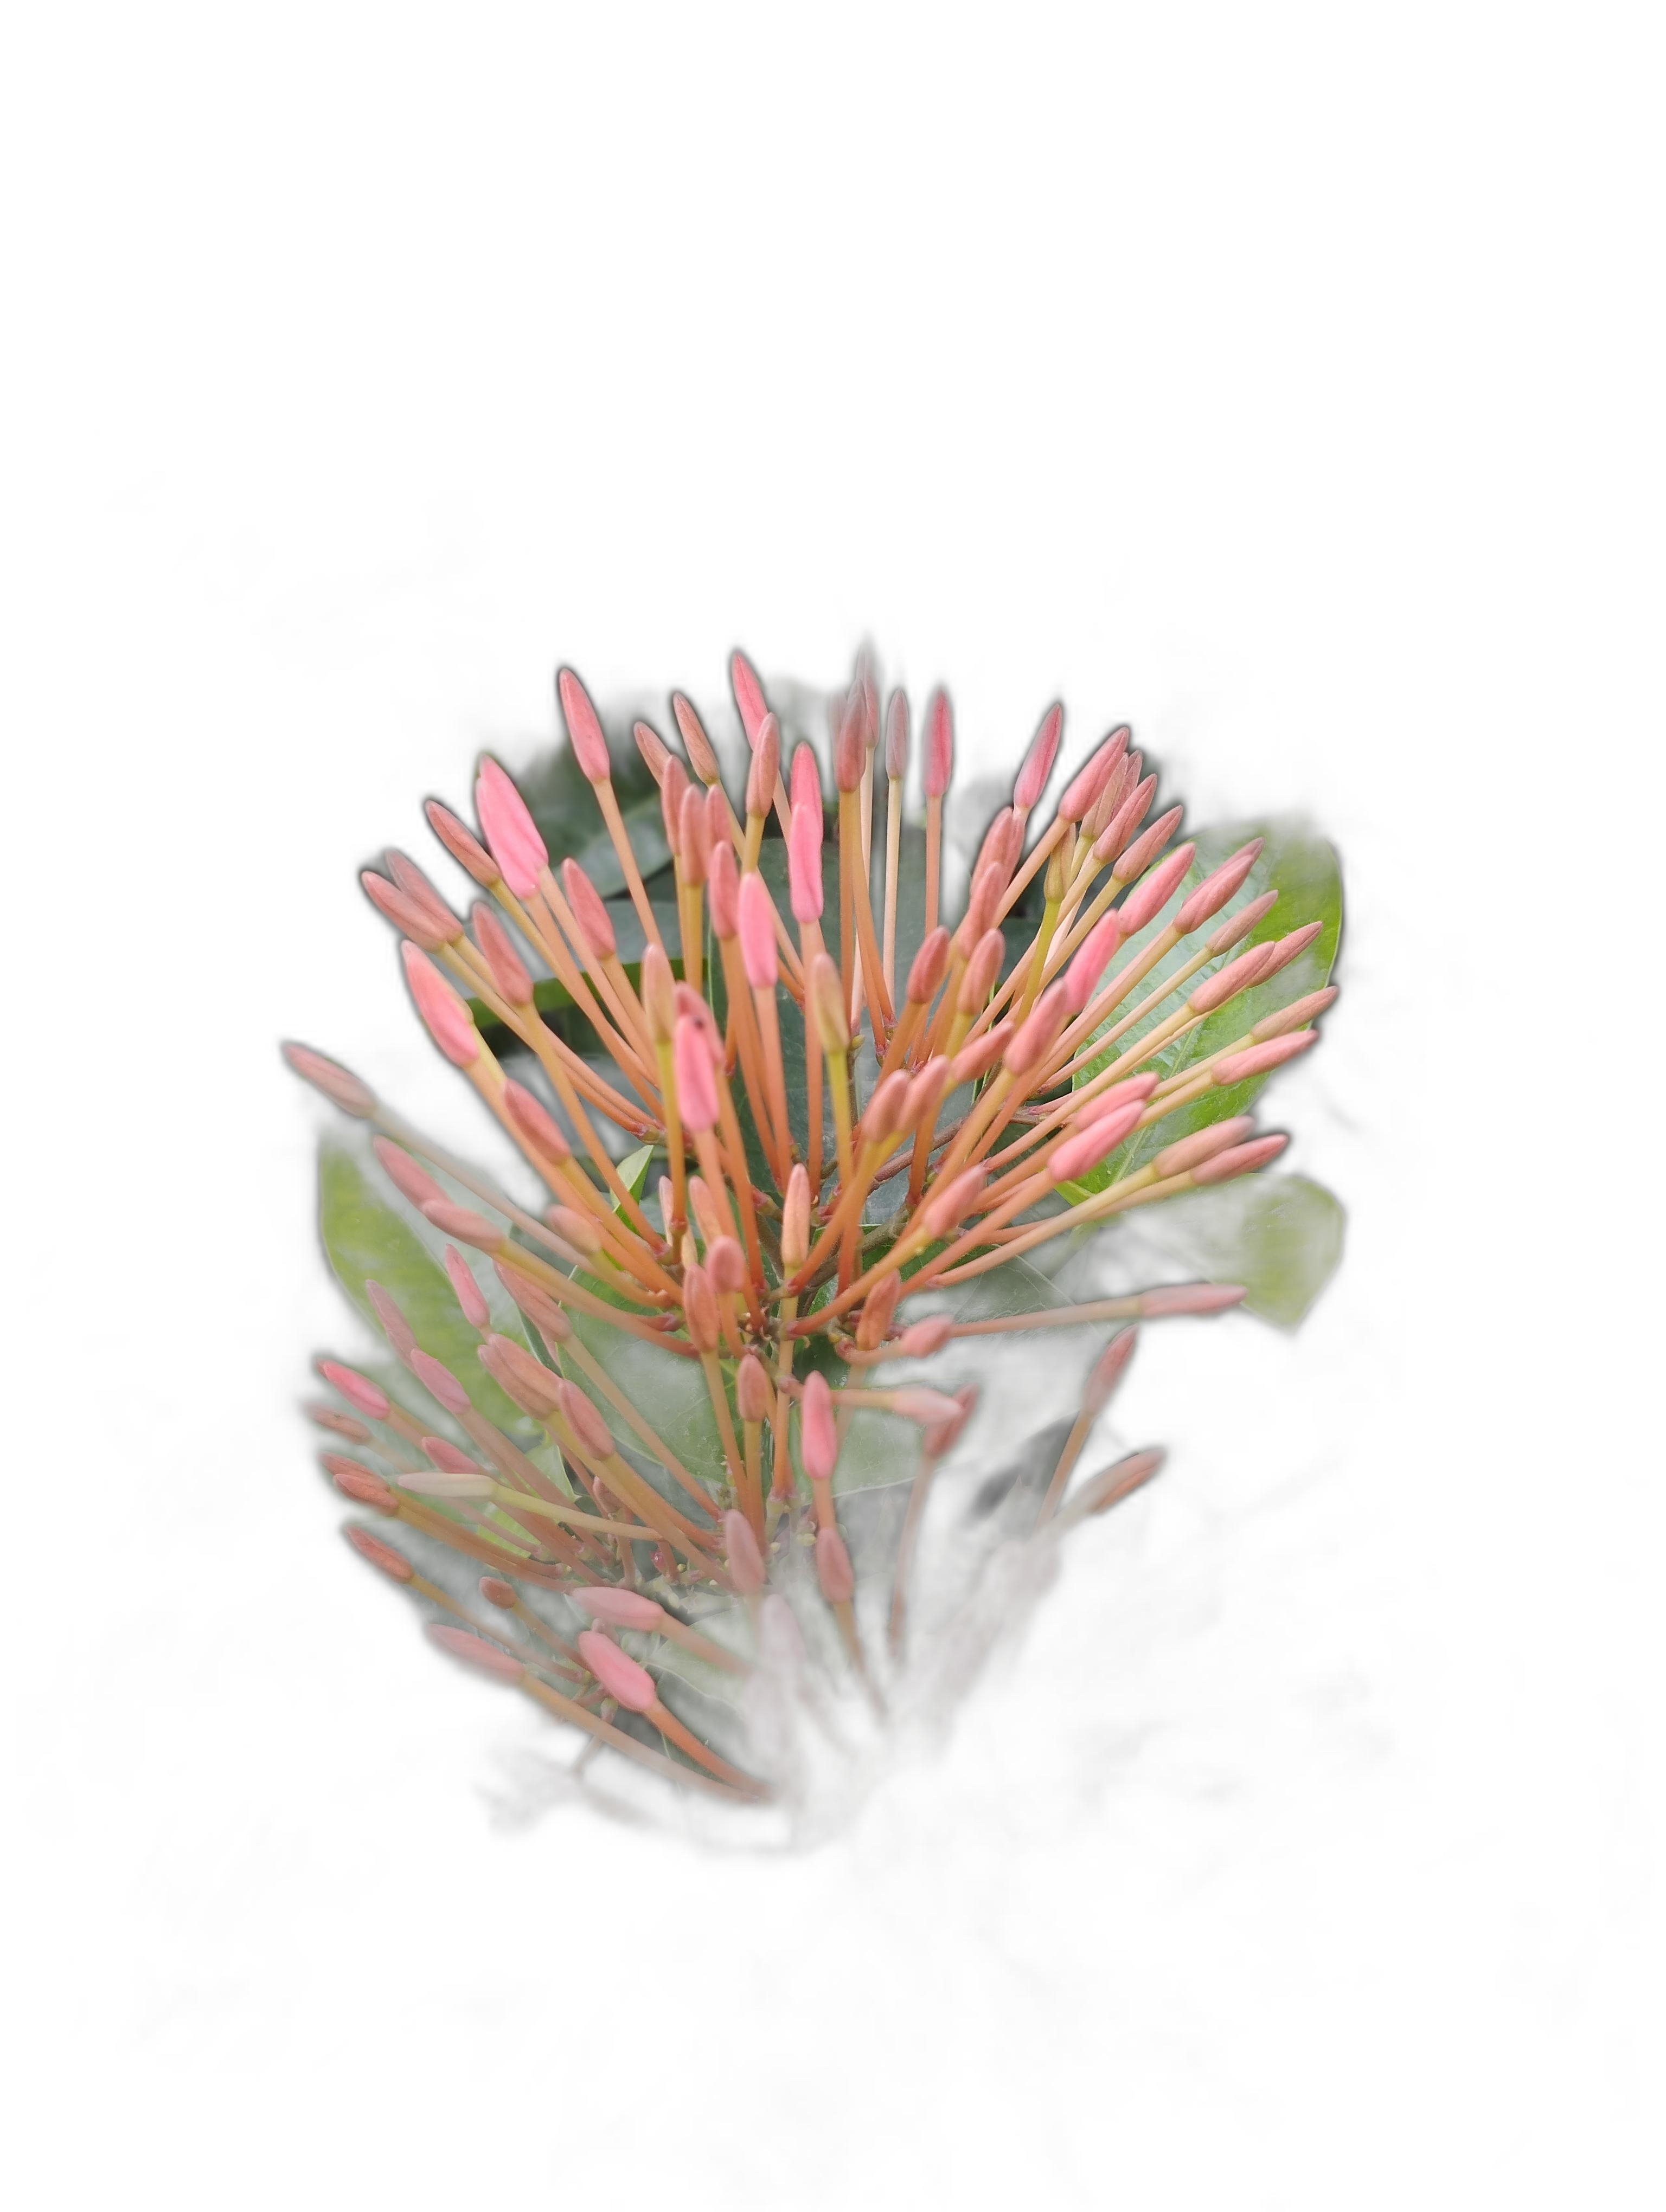
Label: Jungle geranium